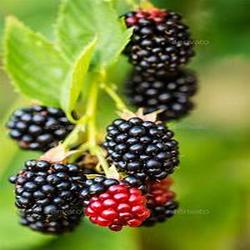
Label: Blackberry